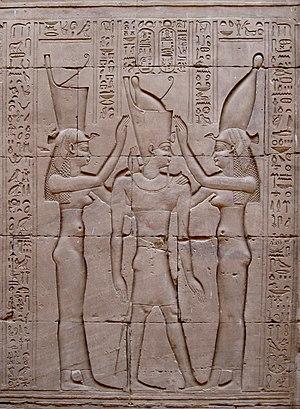
Le Pharaon Ptolémée VIII (Jwˁ-nṯr.wy-pr.wy Stp-n-Ptḥ Jr-mȝˁ.t-Rˁ Sḫm-ˁnḫ-Jmn), entre les déesses Ouadjet symbolisant la Basse-Egypte (à gauche), et Nekhbet symbolisant la Haute-Egypte (à droite). Bas-relief mural dans le Temple d'Edfou, Egypte
Dans l'Égypte antique, les mythes royaux de légitimation sont les fondements religieux du pouvoir politique des pharaons.
Le terme pharaon sert à désigner les rois et reines de l'Égypte antique. Les noms de 345 pharaons nous sont parvenus grâce à de multiples attestations dont des listes royales compilées par les scribes égyptiens. Ces souverains se sont succédé sur une période de plus de trois millénaires entre -3150 et -30. Depuis les Ægyptiaca de Manéthon, historien et grand-prêtre d'Héliopolis au -IIIᵉ siècle, cette longue période est divisée en trente dynasties depuis l'unification du royaume par le mythique Narmer-Ménès et jusqu'à la disparition de Nectanébo II en -343, le dernier pharaon d'une Égypte indépendante. Après lui se succèdent deux dynasties étrangères, la XXXIᵉ dynastie des empereurs perses achéménides et la dynastie des Ptolémées d'origine macédonienne. L'archéologie a aussi permis de distinguer une dynastie archaïque, antérieure à la première, la dynastie égyptienne zéro.